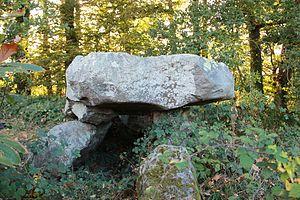
Allée couverte du Bois du Rocher
Le département des Côtes-d'Armor compte une centaine de sites mégalithiques, témoins des occupations humaines du territoire au Néolithique.
L'allée couverte du Bois du Rocher est située à Saint-Hélen dans le département français des Côtes-d'Armor.